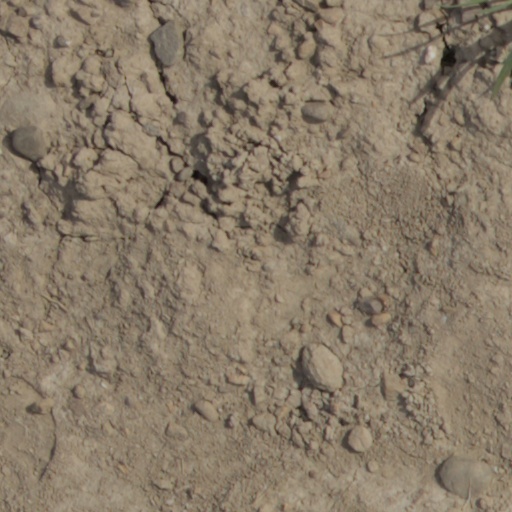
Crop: wheat